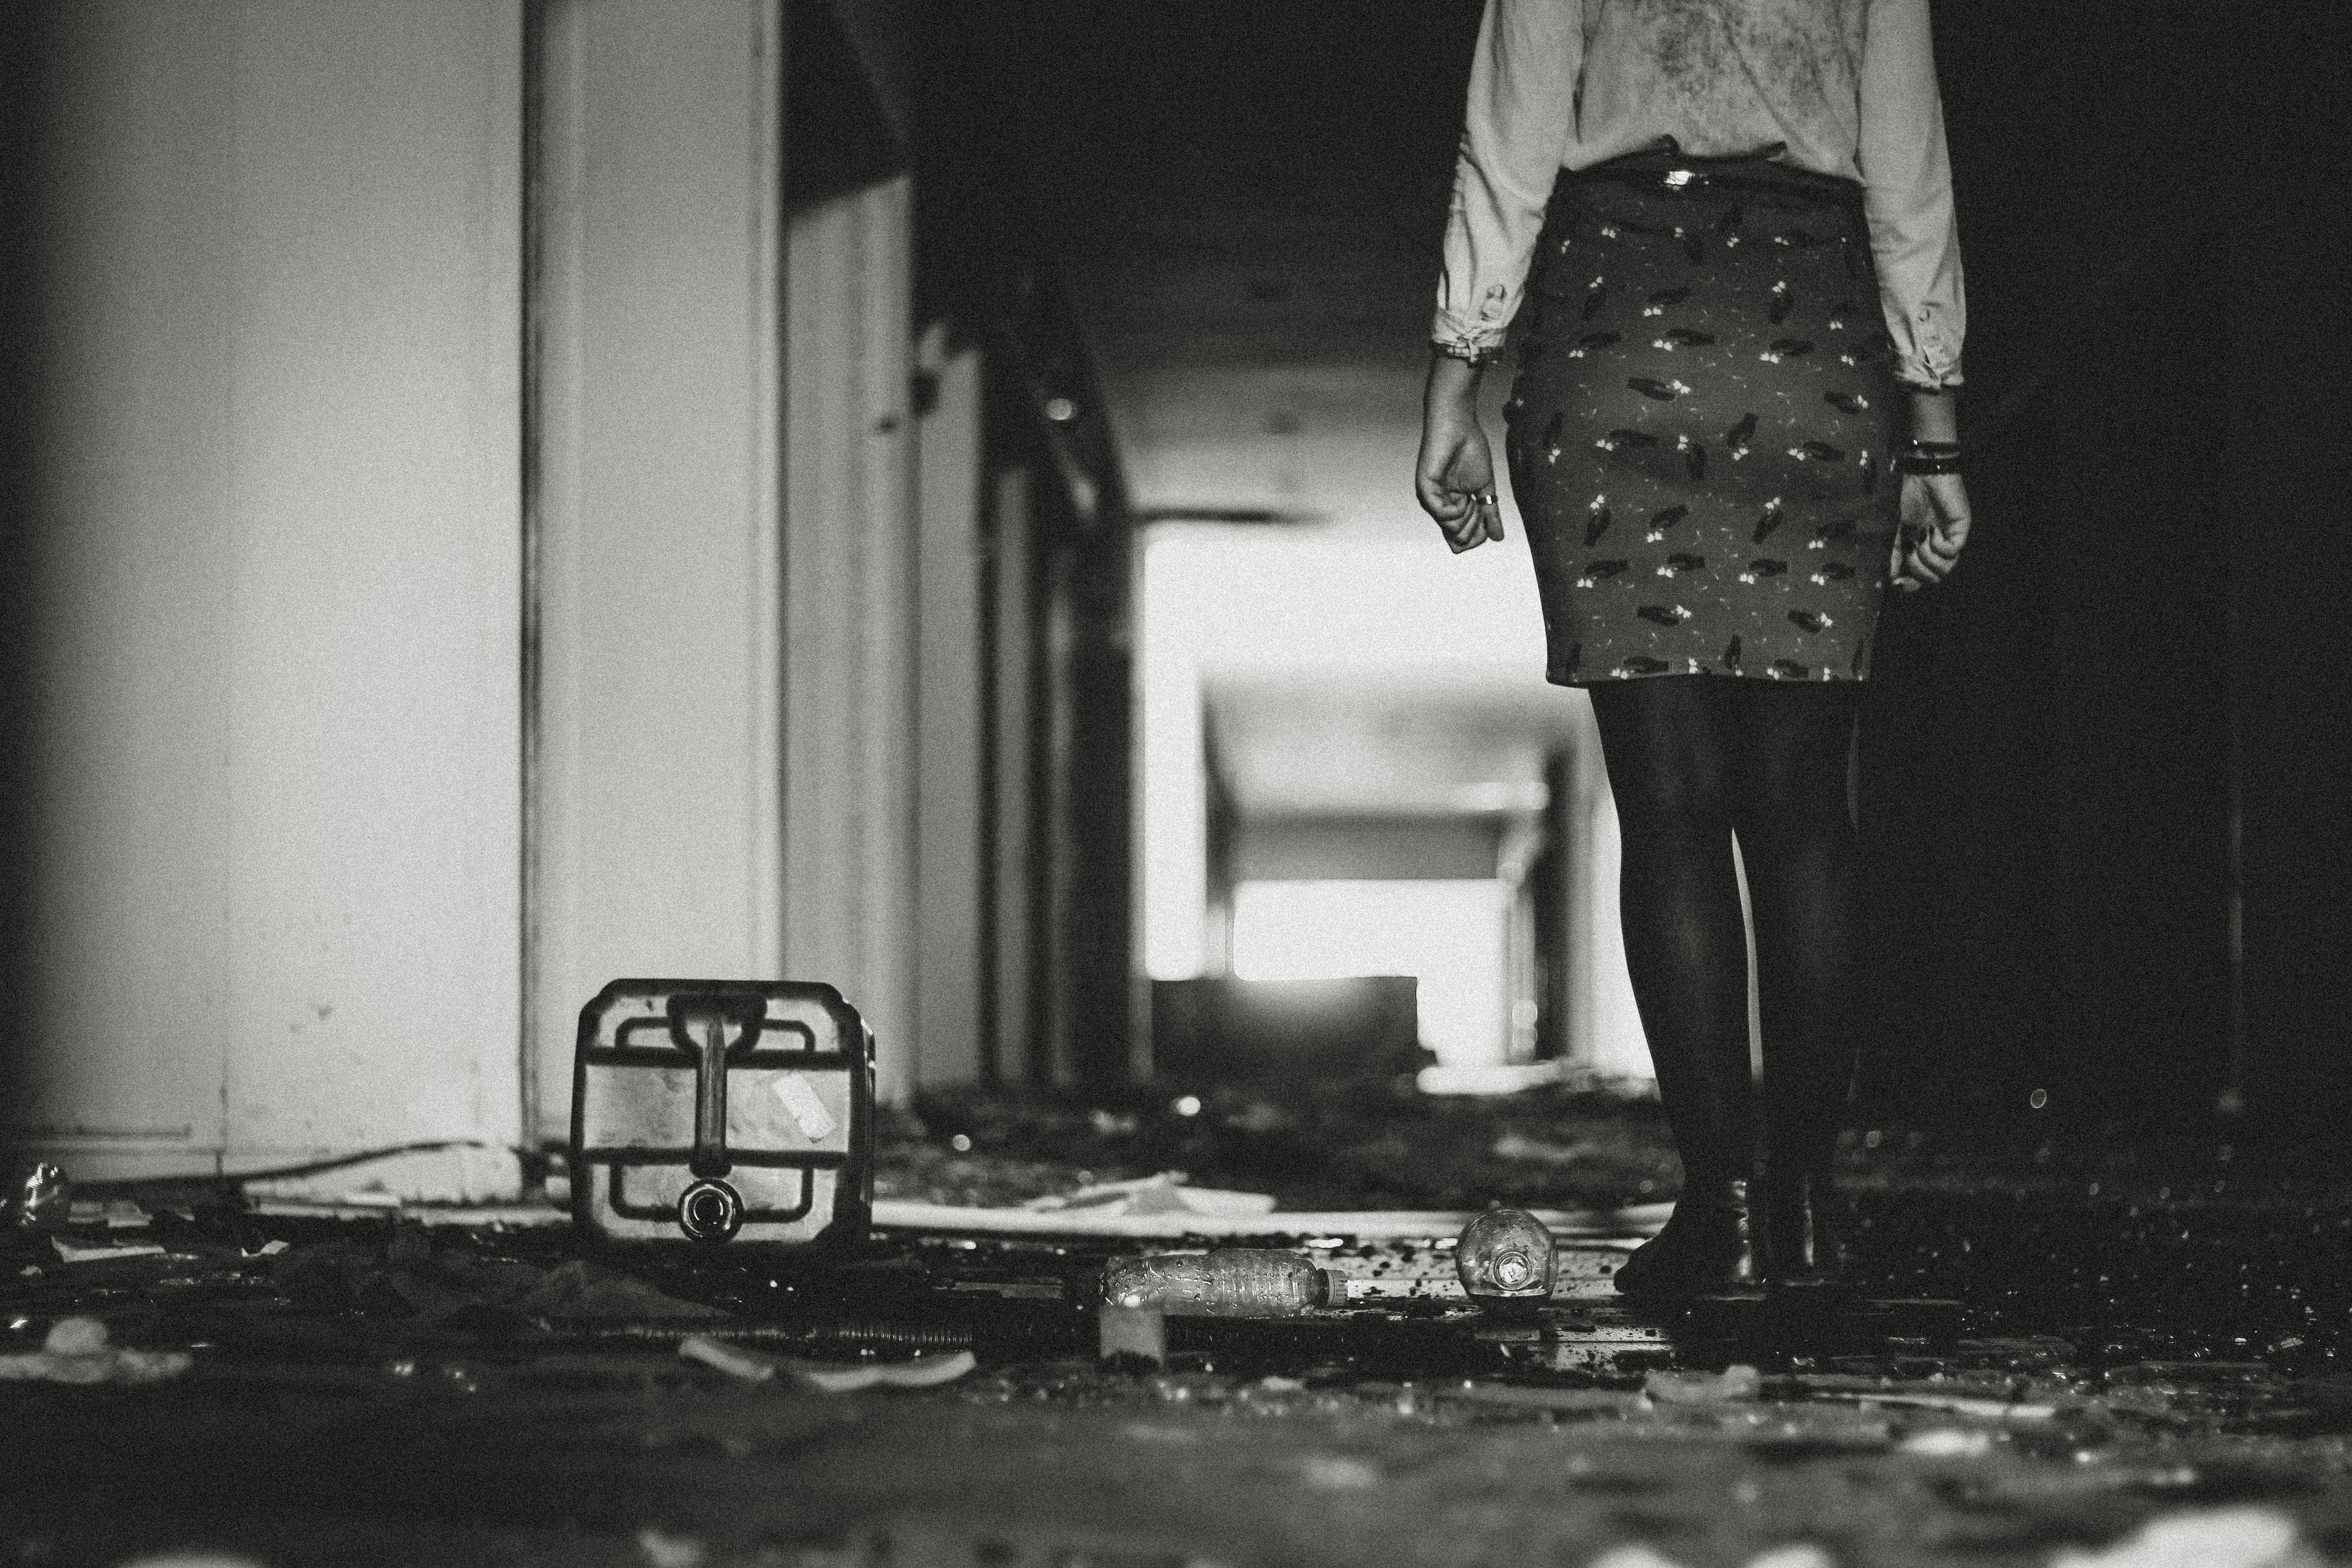
person, black and white, girl, woman, white, street, photography, building, model, darkness, fashion, black, room, monochrome, dress, infrastructure, bottles, photograph, snapshot, wear, adult, monochrome photography, film noir